Swim Deep

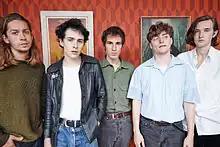
Swim Deep in 2015/16. Left to right: James Balmont, Zachary Robinson, Austin Williams, Tom Higgins, Cavan McCarthy

Swim Deep are an English indie pop band formed in 2011 in Birmingham. The band currently consists of Austin Williams (vocals), Cavan McCarthy (bass), James Balmont (keyboards), Robbie Wood (guitar), and Thomas Fiquet (drums).